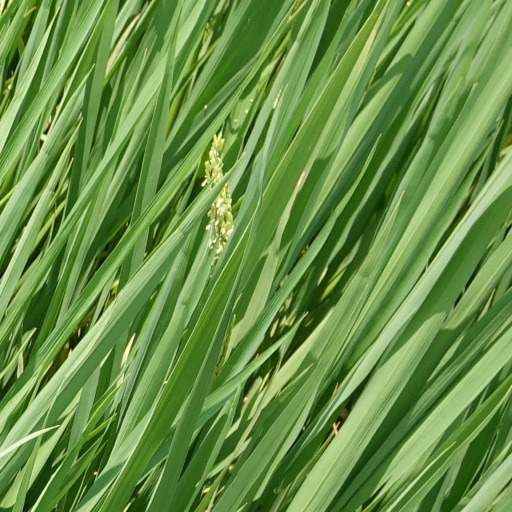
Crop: rice